Tamerlan Tsarnaev

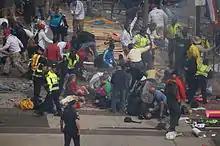
Boston Marathon bombing

Tamerlan Tsarnaev, along with his brother Dzhokhar, committed the Boston Marathon bombing on April 15, 2013. After the bombing, the brothers murdered MIT police officer Sean Collier. While on the run, the brothers carjacked Dun "Danny" Meng on April 18, 2013. Meng was held hostage in his car until he escaped at a gas station.